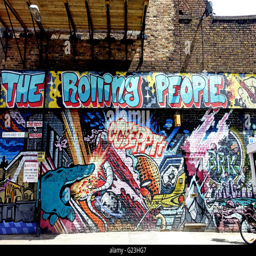
street art by collaboration of artists